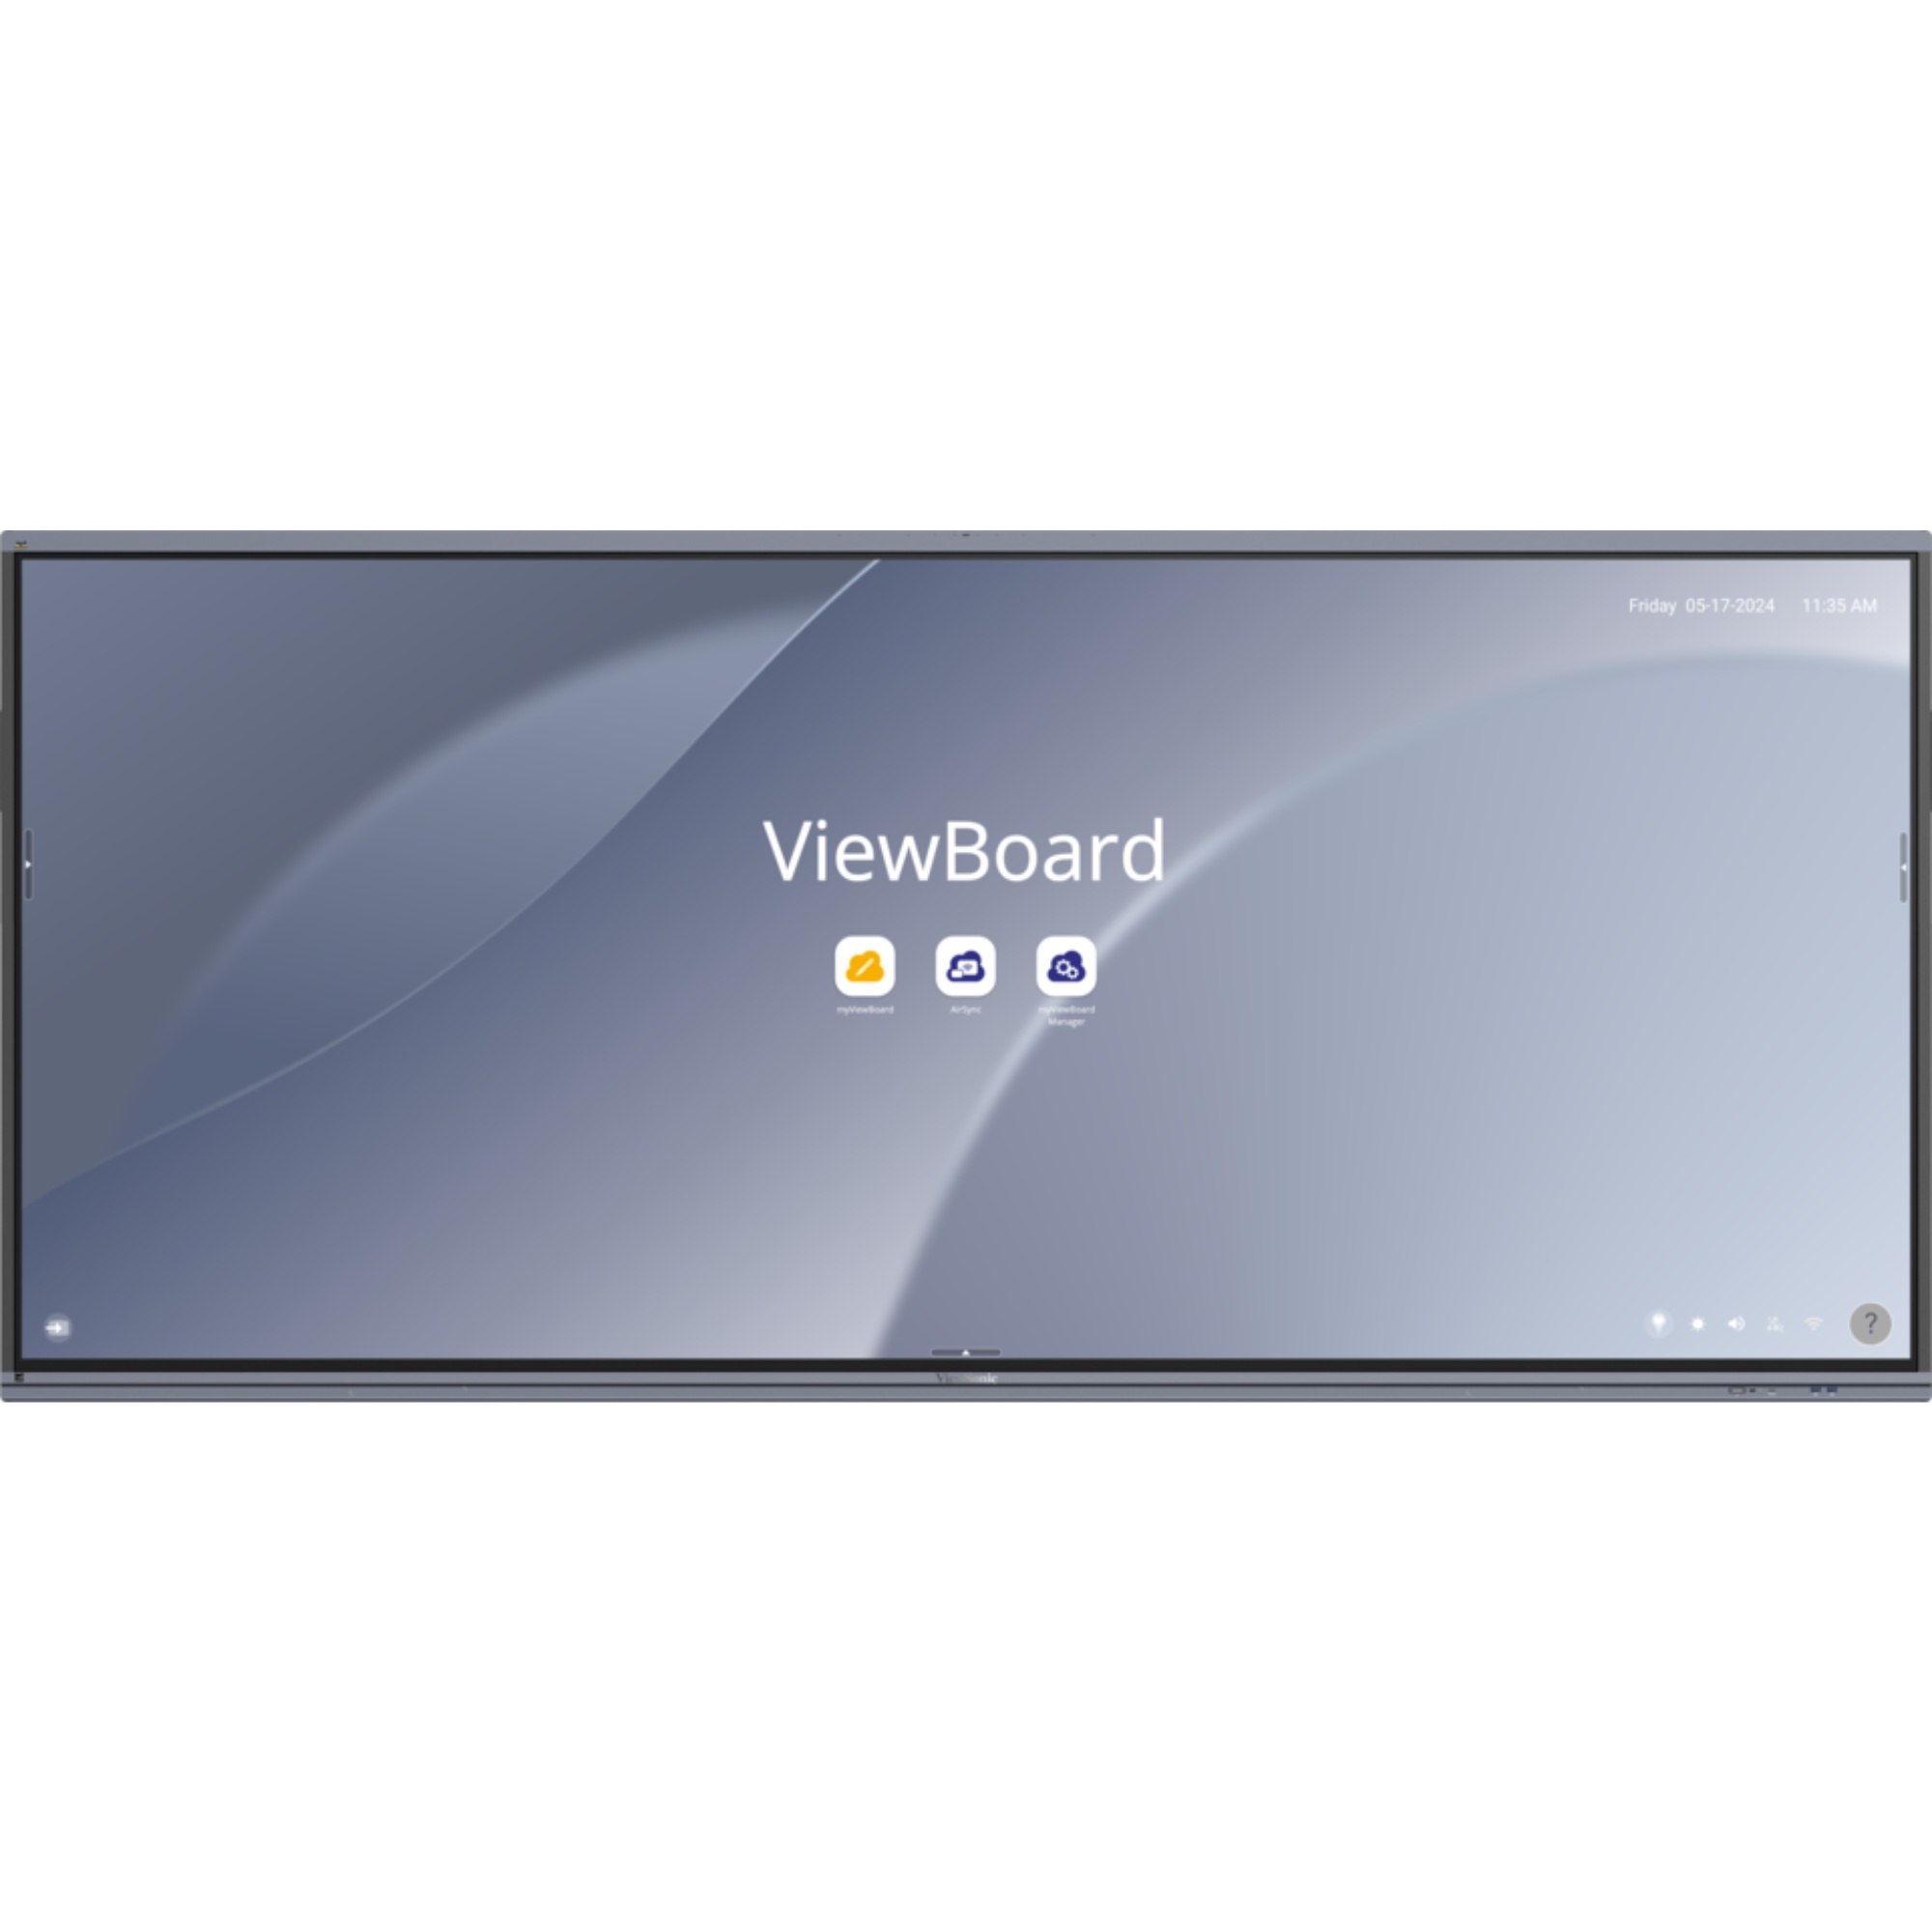
ViewSonic ViewBoard IFP105UW 105" 5K Interactive Display
The ViewBoard IFP105UW delivers an expansive interactive experience with its 21:9 aspect ratio and stunning 5K resolution. The 105” display allows for multitasking with split-screen functionality, enhancing collaboration and productivity. With highly responsive 40-point touch capabilities, every input is registered naturally and intuitively. Enjoy seamless wireless screen casting and sharing through vCast. Designed for both in-person and hybrid collaboration, the ViewBoard IFP105UW is an ideal solution for meeting rooms, enabling seamless presentations, ideation, and decision-making. ViewBoard IFP105UW - 105" 5K Interactive Display Seamless video conferencing with comprehensive 8-mic array Pen-on-paper writing experience with Ultra Fine Touch Technology, up to 40 touch point Effortless wireless screen sharing of up to 9 devices with vCast USB-C ports for enhanced productivity
Brand: ViewSonic
Category: Electronics > Video